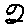
Label: 2